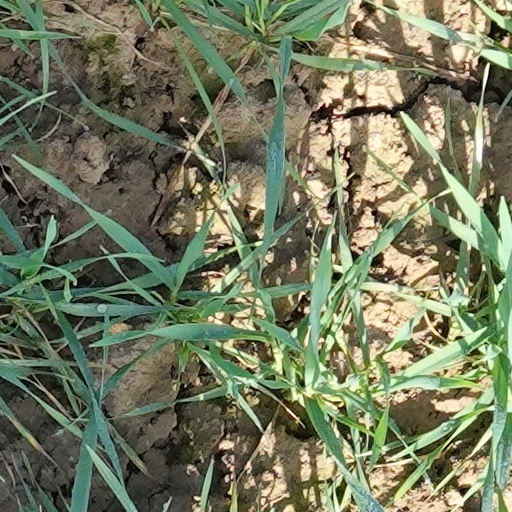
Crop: wheat